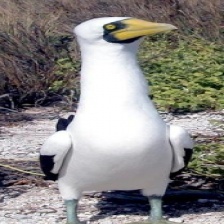
Species: MASKED BOOBY
Scientific name: SULA DACTYLATRA